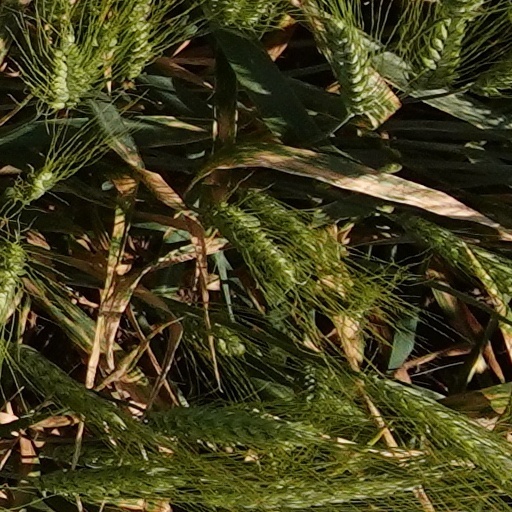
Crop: wheat